Humbug (Aboriginal)

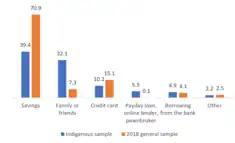
A comparison between where people receive $2000 a week from. The total Indigenous sample size was 244, weighted to be representative of the Australian Indigenous population aged 18+. The total sample size was 1,685, weighted to be representative of the Australian population aged 18+.

In one such report released by the National Australia Bank in partnership with the University of New South Wales, researchers found significant economic inequality between Indigenous and non-Indigenous people in Australia. This is evidenced by a survey showing that only 1 in 10 Indigenous Australians are financially secure and almost half (48.8%) as experiencing severe or high financial stress. This is in comparison to only 11% of the general population experiencing the same severe or high financial stress. Thus, Indigenous people are represented in much higher proportions within Australians dealing with financial stress and insecurity.